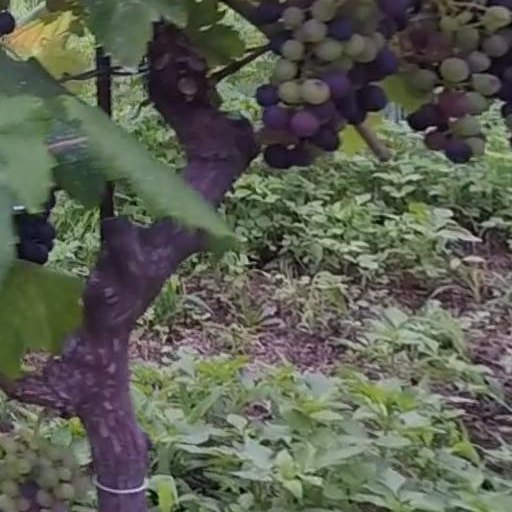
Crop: grape